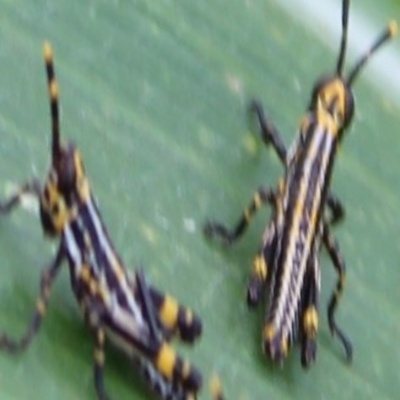
Crop: Maize
Condition: grasshoper